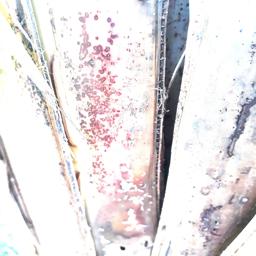
Label: PSEUDOSTEM WEEVIL